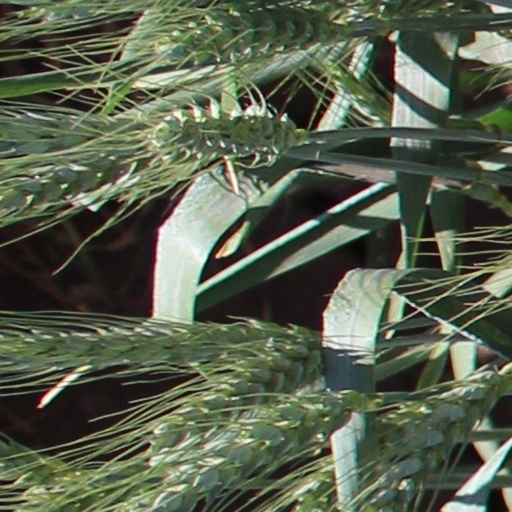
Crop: wheat